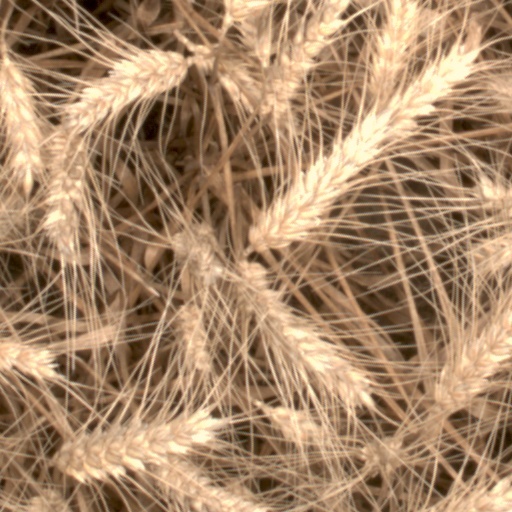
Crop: wheat